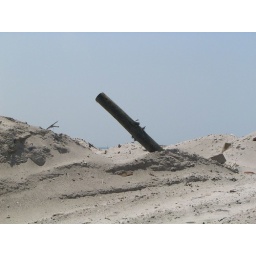
Broken light pole in a sand pile on the beach.